Osgoode Hall Law School

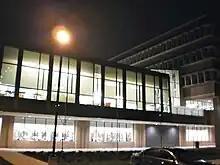
The law school is housed in a building named in honour of donor Ignat Kaneff.

For its first eight decades, Osgoode Hall Law School was located at Osgoode Hall at the corner of Queen Street and University Avenue. The structures at Queen and University (the earliest dating from 1832) are still known as Osgoode Hall. They remain the headquarters of the Law Society of Upper Canada, house the Court of Appeal for Ontario, the Divisional Court of the Superior Court of Justice, the offices of the Law Society of Ontario and the Great Library of the Law Society.